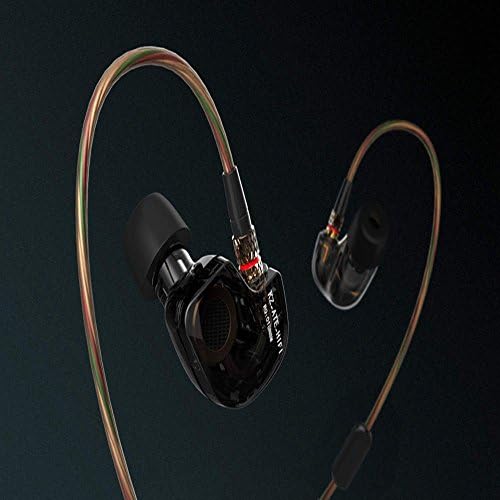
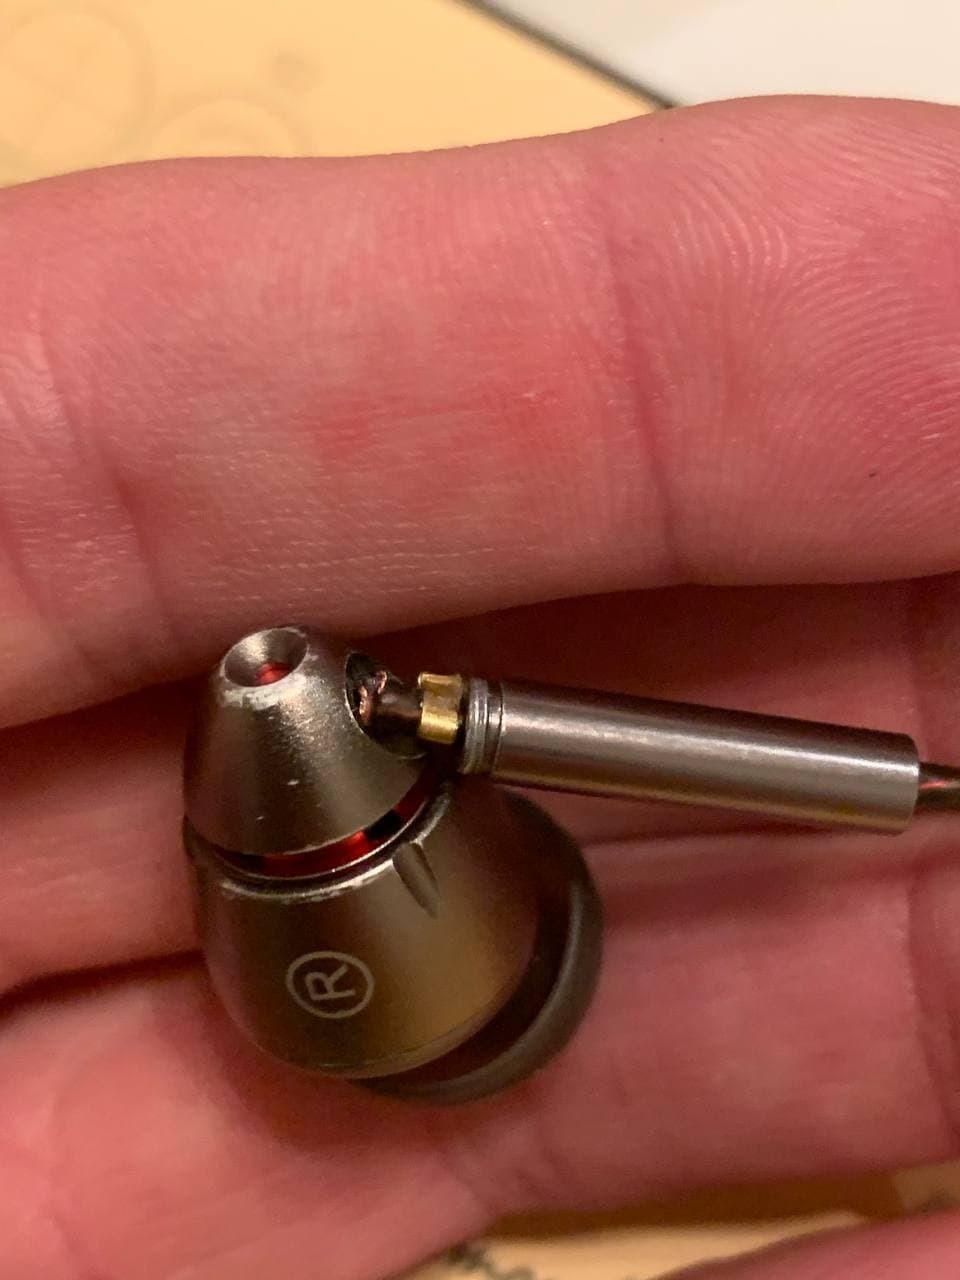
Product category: headphones
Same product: no